Telescopio Carlos Sánchez

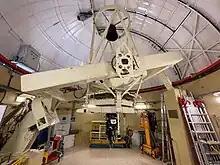
The telescope

The name of the telescope was adopted in honour of Prof. , Astrophysics Professor at the University of La Laguna.